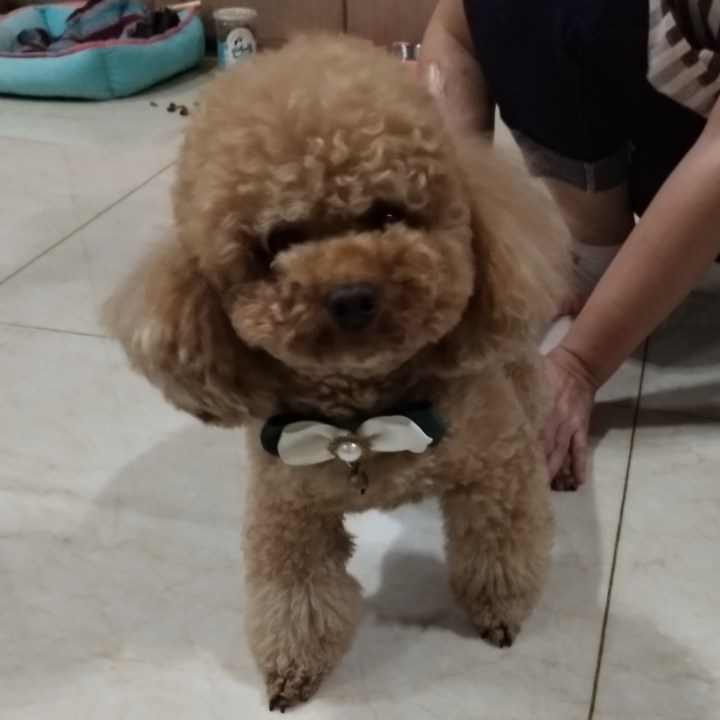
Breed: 7449-n000128-teddy